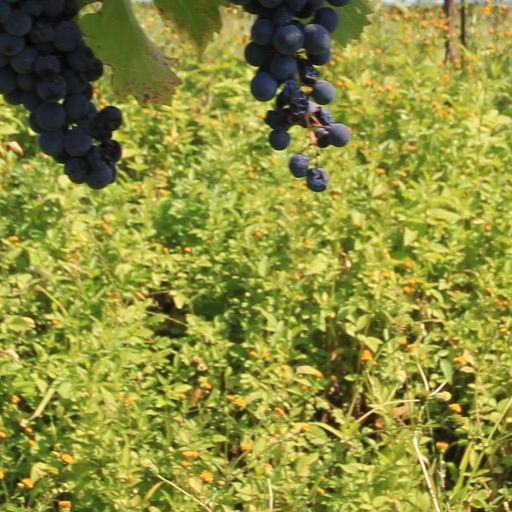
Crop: grape